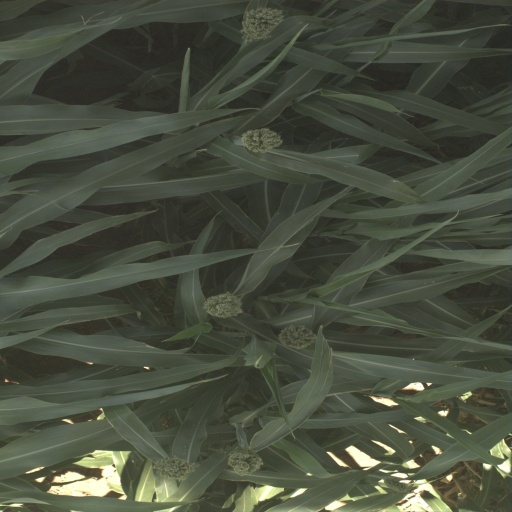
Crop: sorghum